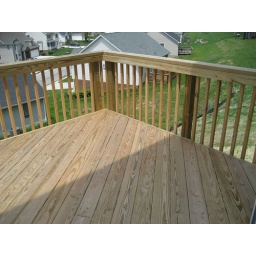
The sliding glass doors in the dining room go out onto the deck that we saw in the picture of the back of the house.